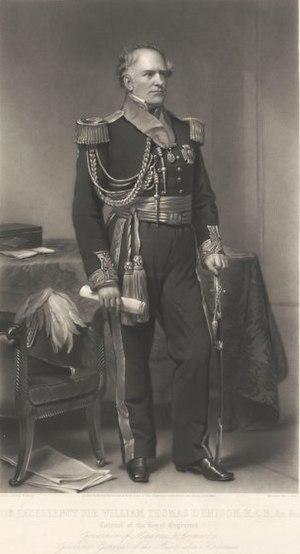
Le poste de gouverneur général du Bengale est créé en 1774. En 1833, il devient le gouverneur général des Indes puis reçoit, en 1858, le titre de vice-roi des Indes. À l'indépendance du Raj britannique en 1947, il devient gouverneur général du dominion de l'Inde jusqu'à ce que le pays devienne une république en 1950.
William Thomas Denison fut vice-gouverneur de Tasmanie de 1847 à 1855, douzième gouverneur de Nouvelle-Galles du Sud du 20 janvier 1855 au 22 janvier 1861 et gouverneur de Madras de 1861 à 1866.